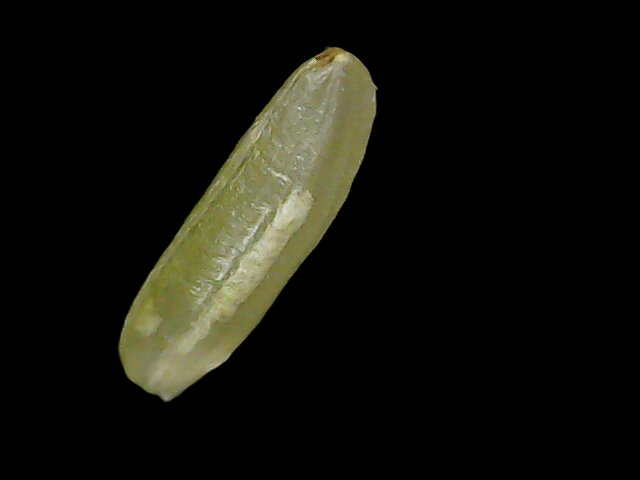
Rice variety: Binadhan21